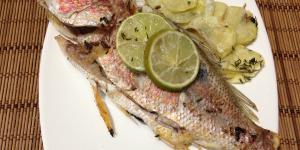
besugo al horno con patatas